Barbara Cubin

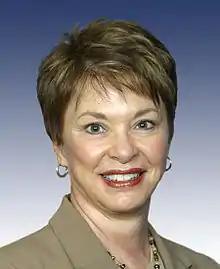
Official portrait, c. 2005

Barbara Lynn Cubin (née Turner; born November 30, 1946) is an American politician who was a Republican member of the United States House of Representatives, Wyoming's sole member of that body. She was the first woman elected to Congress from Wyoming.